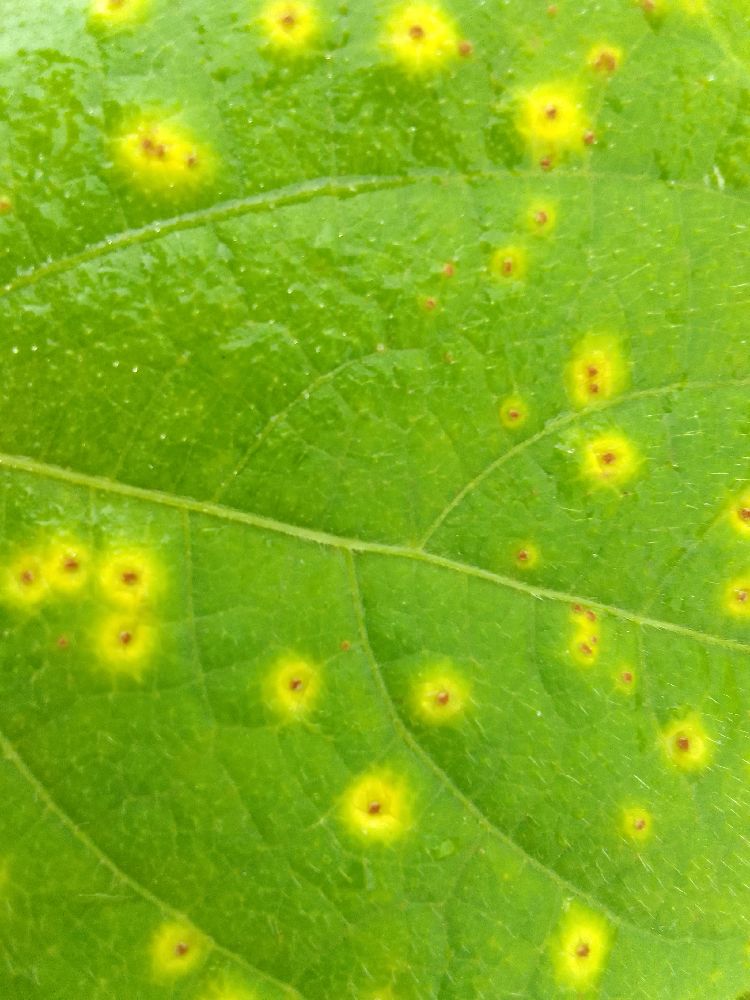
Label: rust